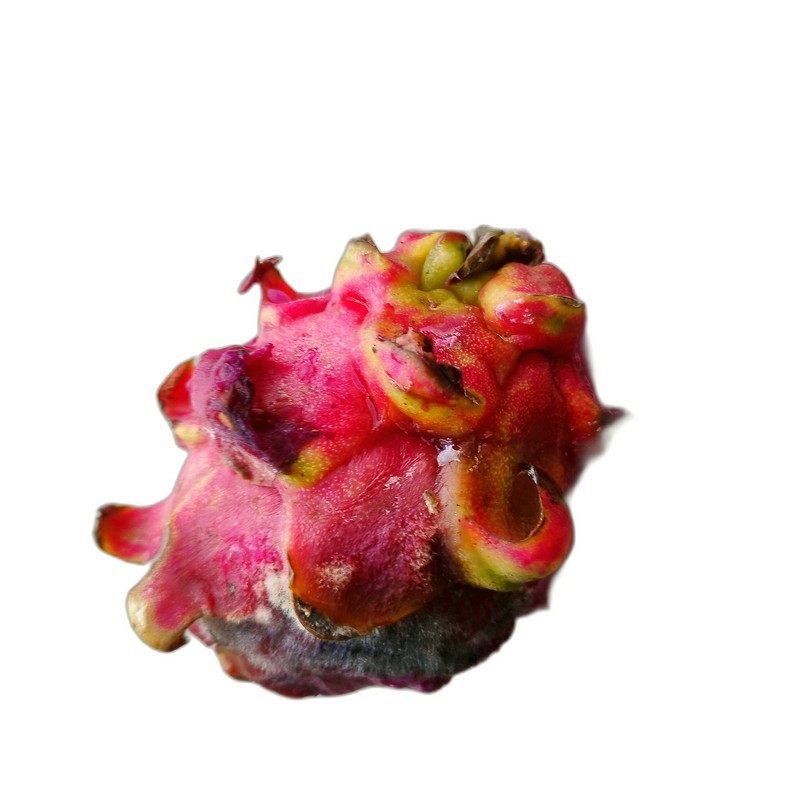
Label: Defect Dragon Fruit